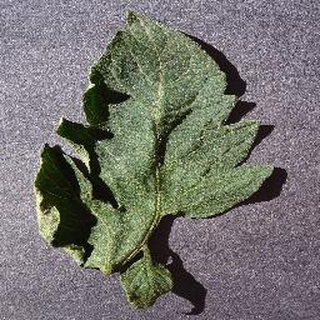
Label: healthy_tomato